Sam Sen Nai Philatelic Museum

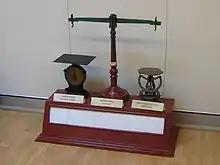
Postal scale inside the museum

It was renovated and moved to the building behind the "Samsen Nai" post office at Saphan Khwai in December 2004. Among its exhibits are the awards Thai philatelists received from various international competitions together with photocopies of the winning entries, posters depicting rare Thai stamps, and winning postage stamp designs.